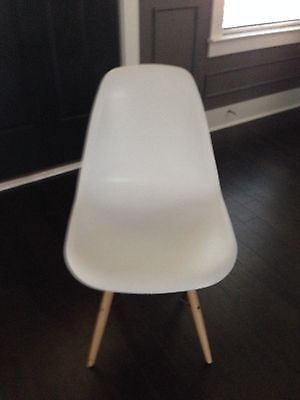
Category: chair